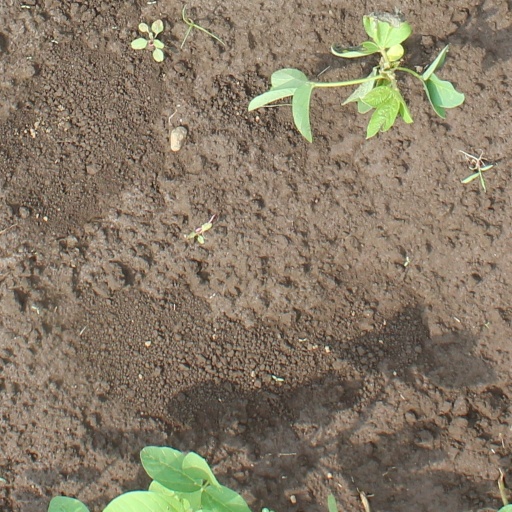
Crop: soybean